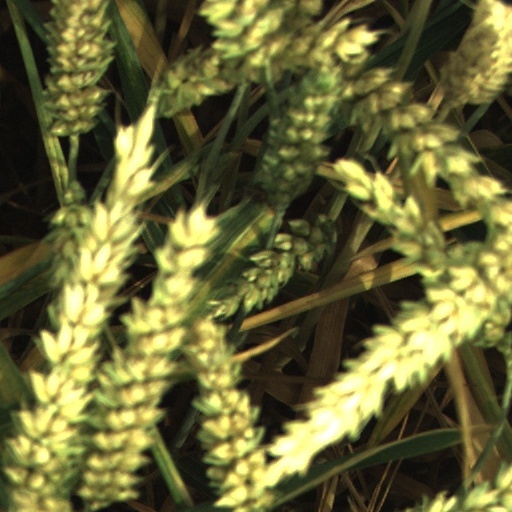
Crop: wheat